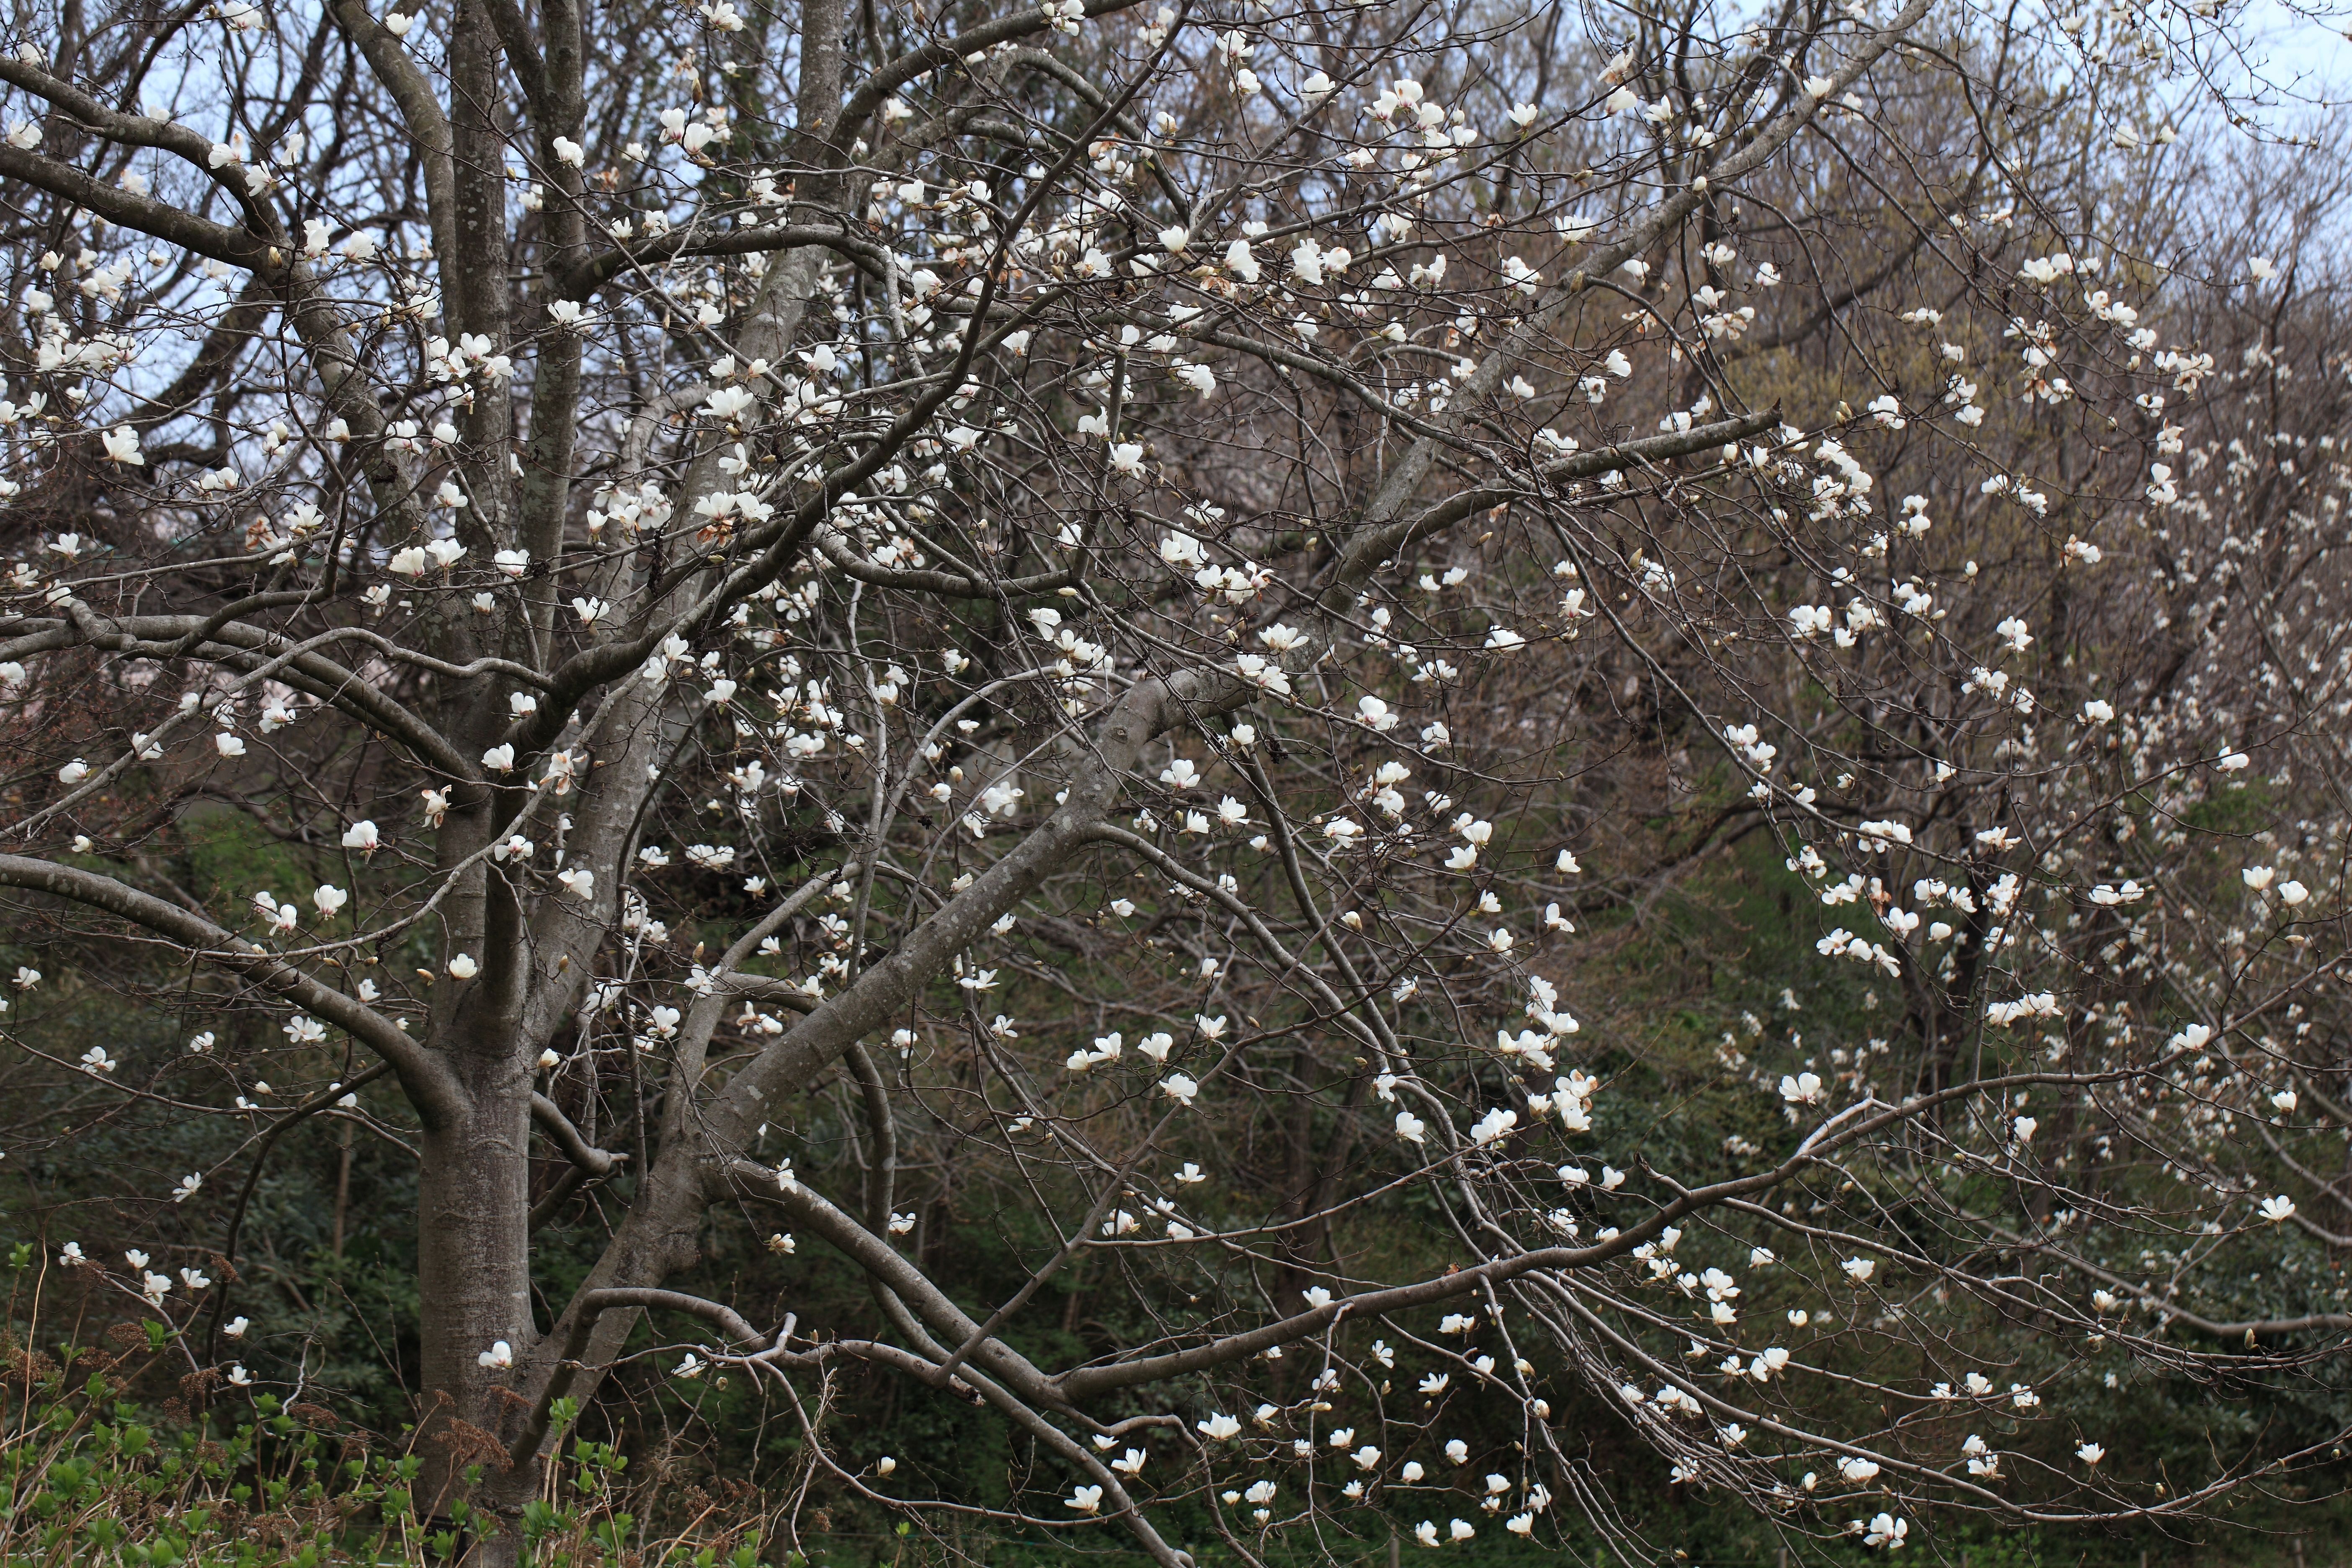
tree, branch, blossom, snow, winter, plant, leaf, flower, frost, spring, high, park, botany, season, shrub, 5d, hires, markii, hi, res, resolution, chiba, aobanomorikouen, woody plant